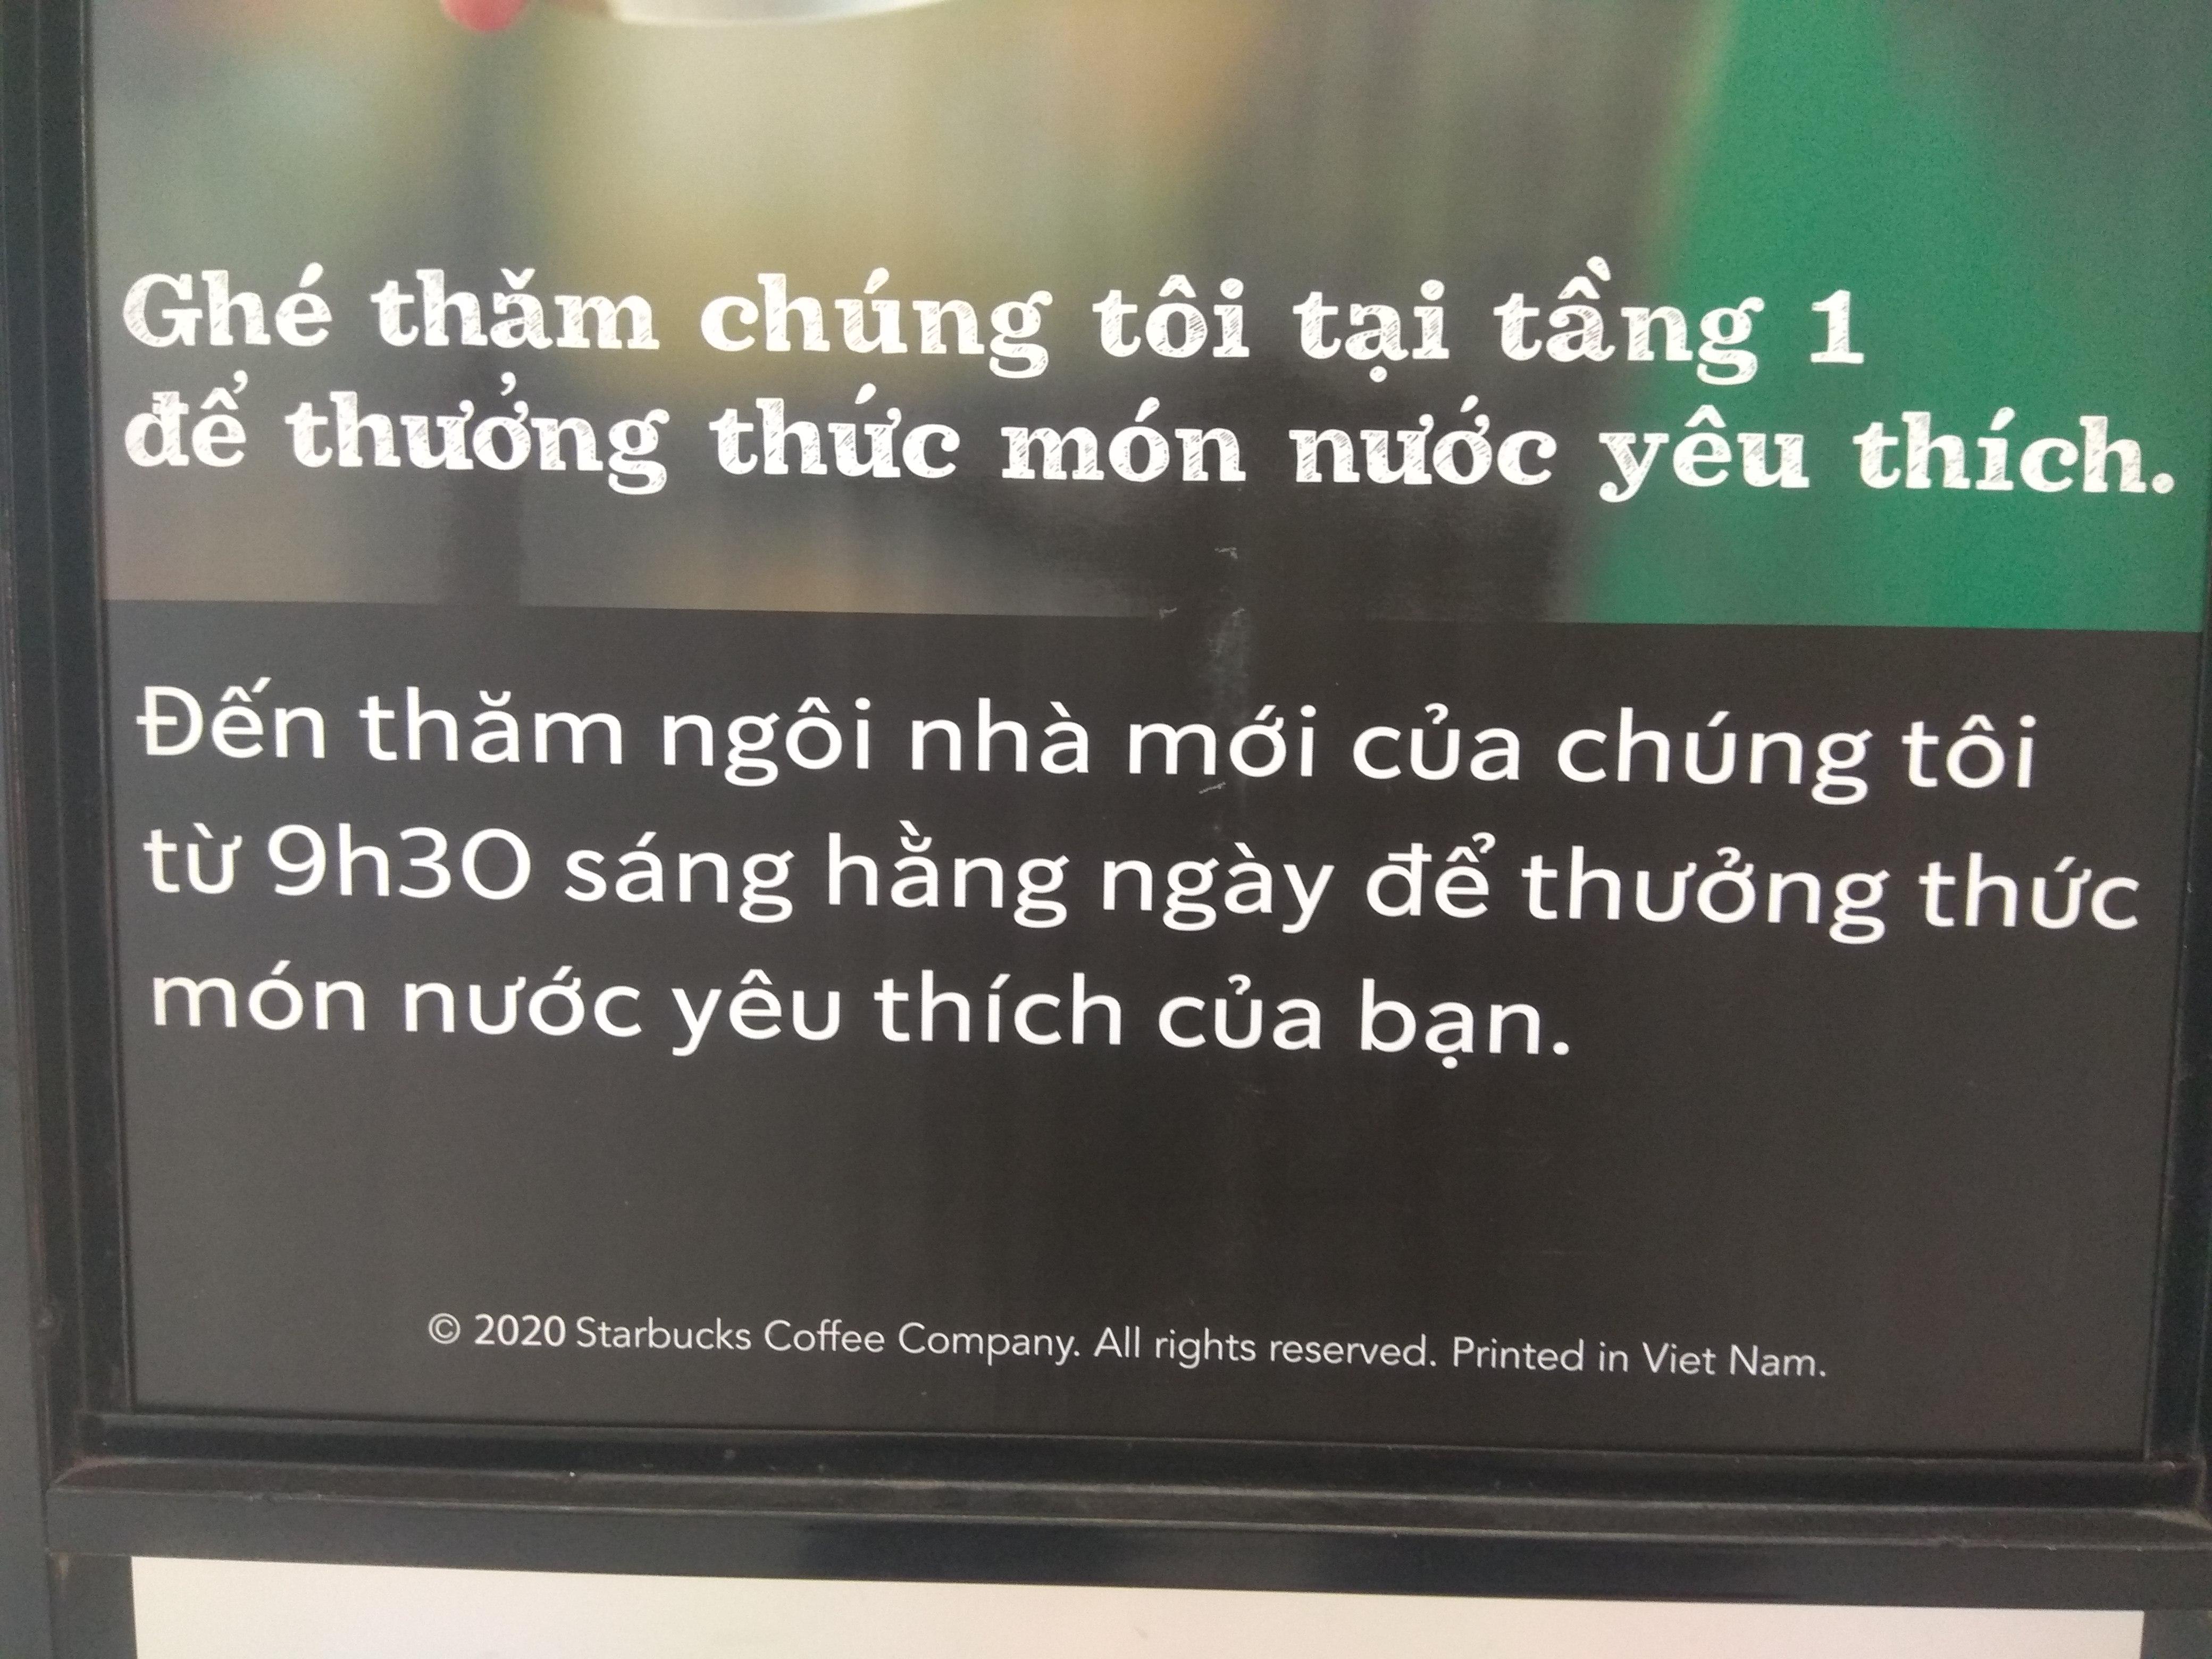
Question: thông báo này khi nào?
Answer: vào năm 2020